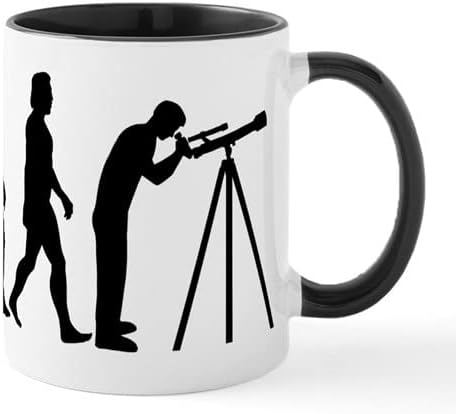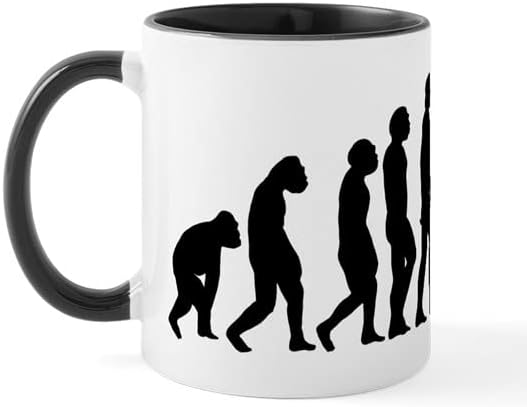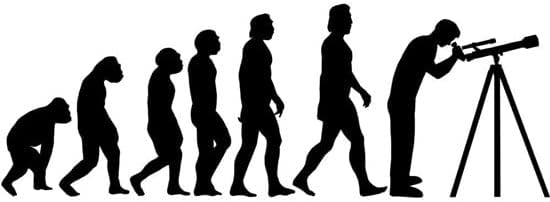
CafePress Evolution Telescope 11 oz (325 ml) Ceramic Coffee Mug
Category: Amazon Home
Perfect for your mid-morning pick me up a the office or for your decaf before the gym. This 11 ounce cup is an easy go-to mug for everyday use. Each of our beautiful mugs are printed by professionals in the USA with Lead-Free design for your safety. Whether you're drinking coffee, tea, or hot chocolate, this mug is perfect for you and your family. Our premium quality mugs are constructed of heat resistant ceramic and are dishwasher safe (top rack) and microwave safe. Choose your favorite coffee mug for women and men. Choose a quote mug for your best friend, a religious mug for your family, or a funny mug for your coworker. Whatever your hobby or passion, we are bound to have a mug for that.
Features: Dimensions: Our standard size 11 oz mug measures 3.75" tall x 3" in diameter | Color Coordinate: Mix and match your mugs with your decor by choosing from the following interior and handle colors: Black, Pink, Navy, Blue, Red and White | Superior Quality: Constructed by our manufacturing partners from high performing ceramic, UV protected and FDA compliant, rest assured that your mug is dishwasher (top shelf) and microwave safe. | Professionally Printed: Our mugs are printed in the USA with vivid, vibrant, crisp, long lasting images. | A Special Gift for any occasion. Perfect to give your friends and family for birthday, as a Christmas gift, or just because.